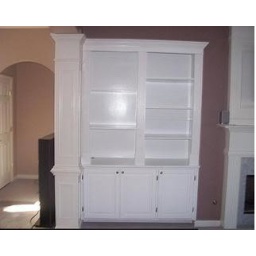
White built in book shelf 1